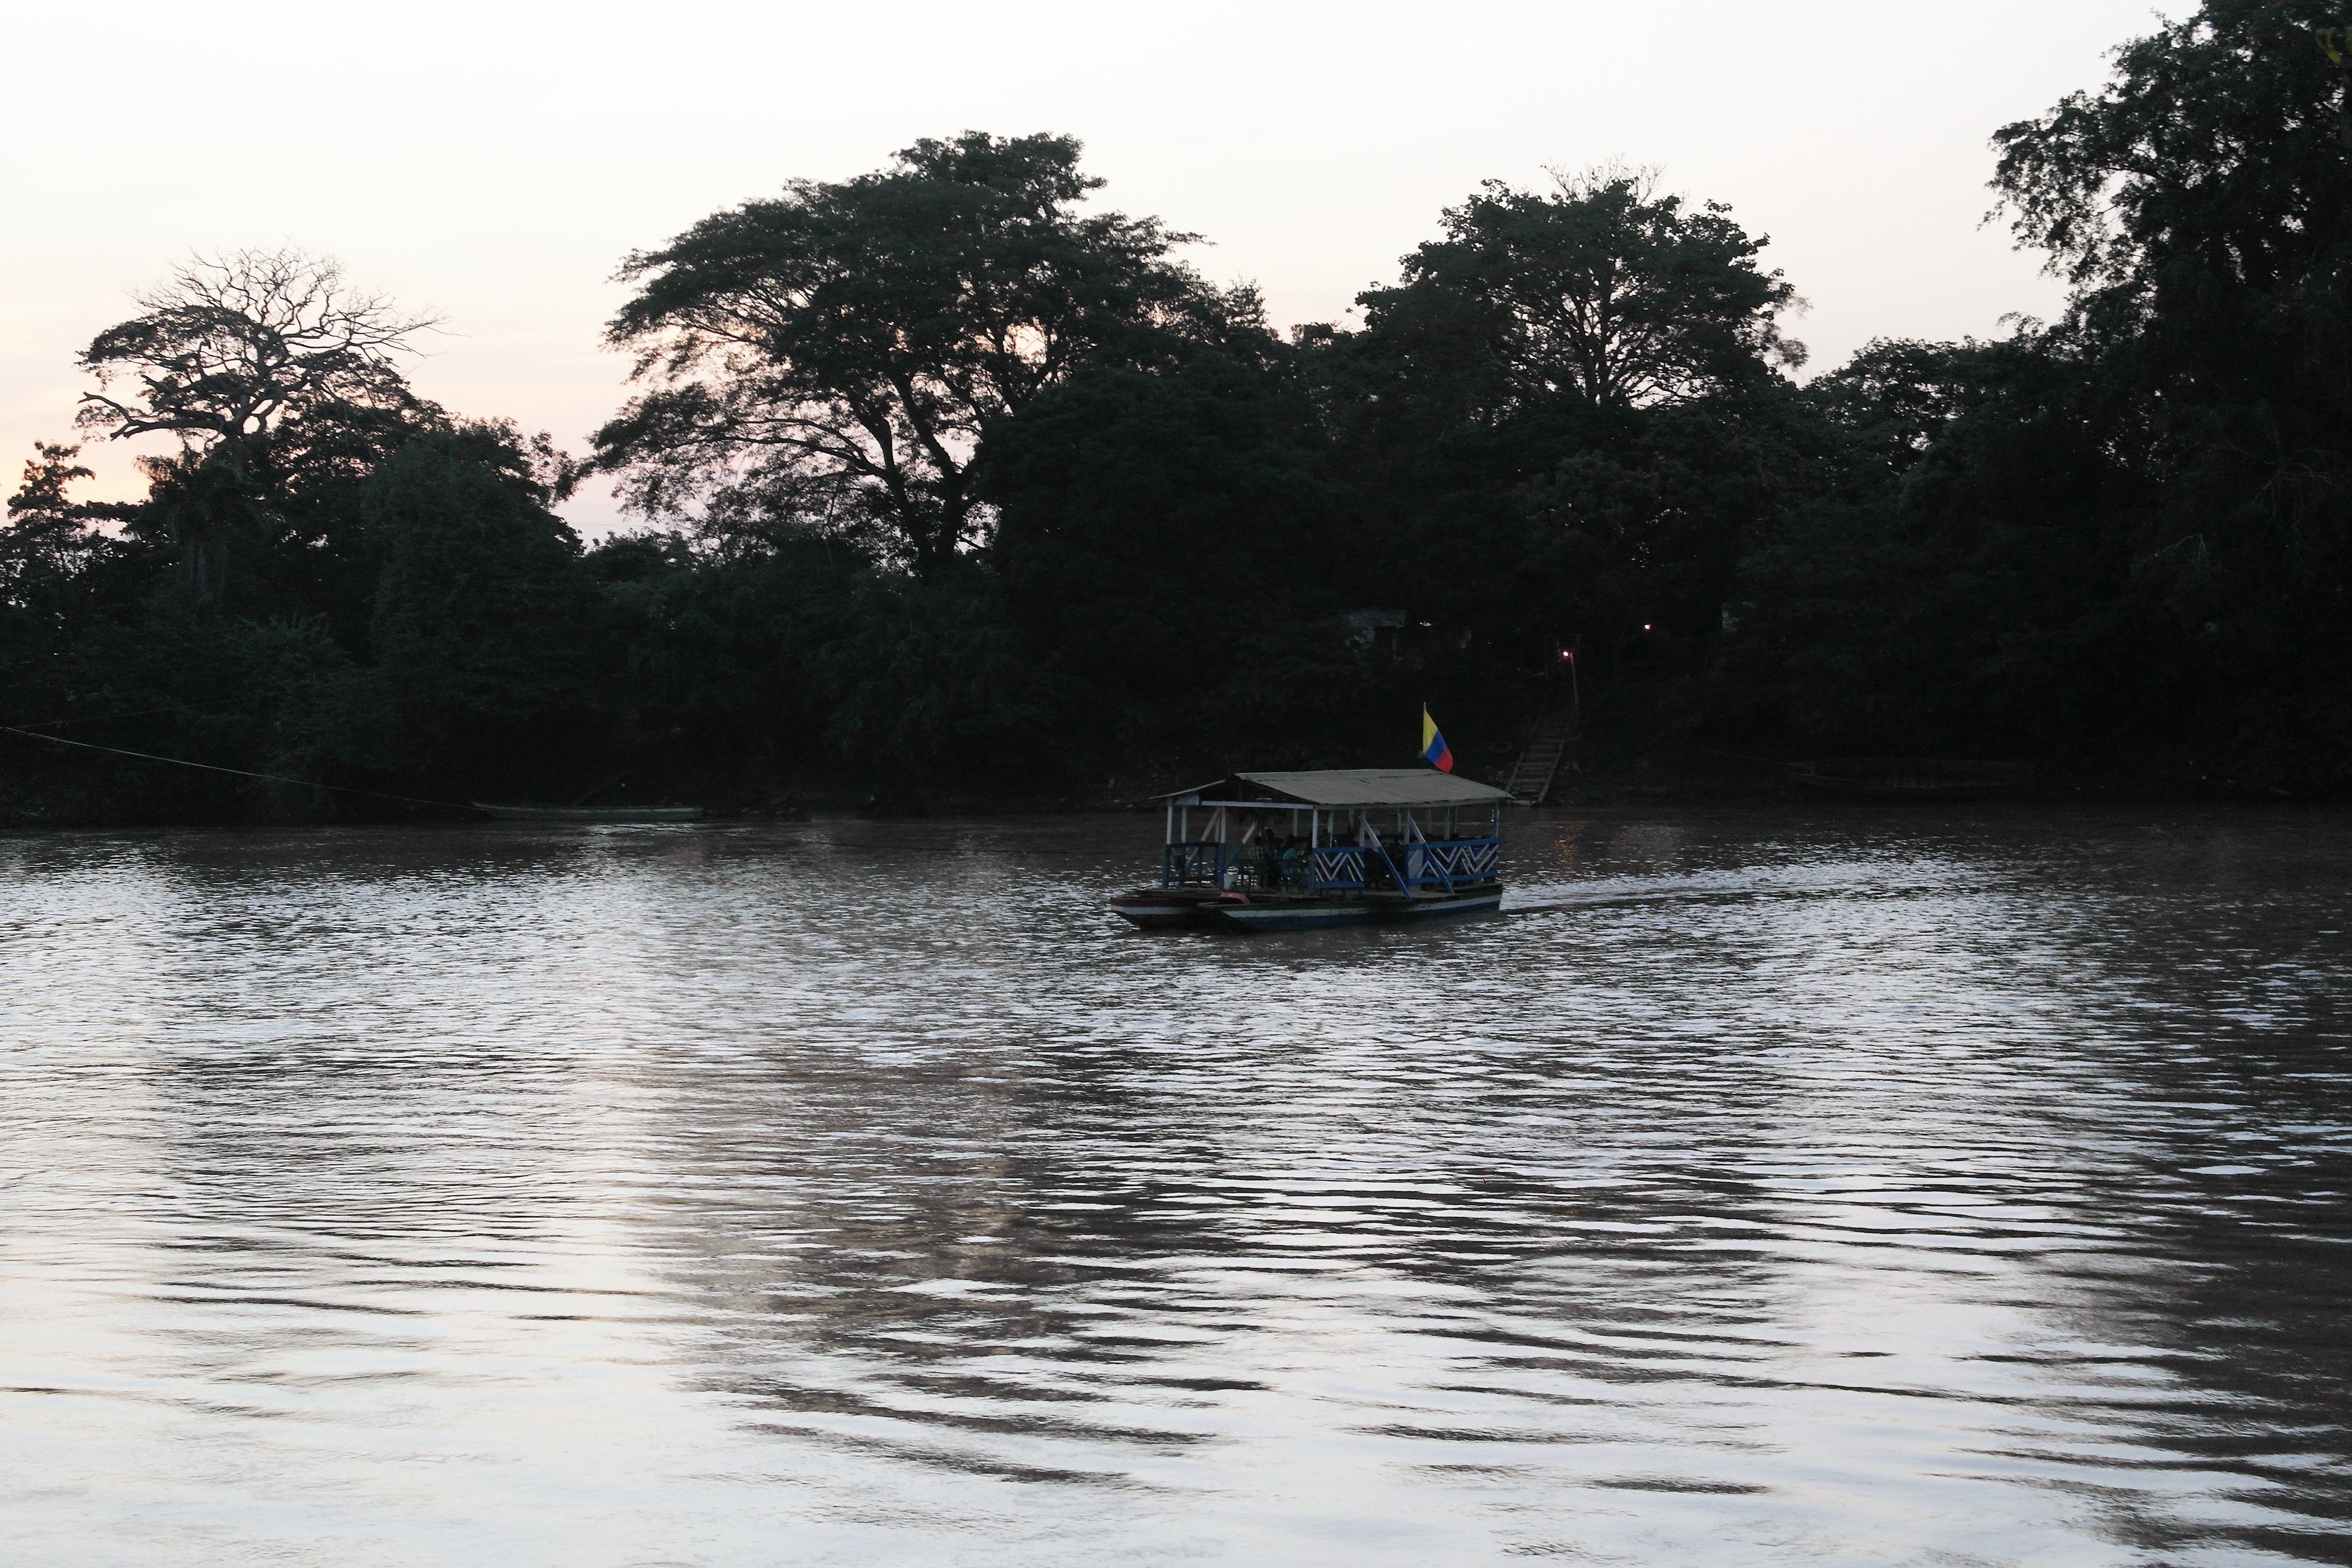
water, boat, lake, river, vehicle, waterway, boating, watercraft rowing